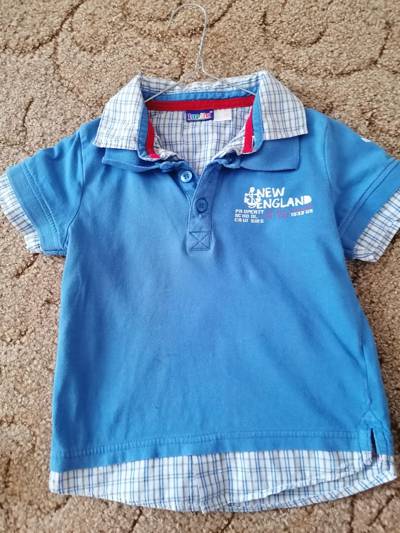
Waste category: clothes